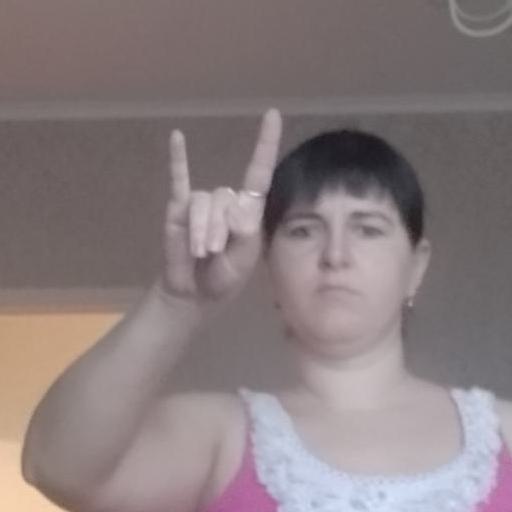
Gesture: rock